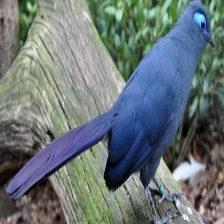
Species: BLUE COAU
Scientific name: COUA CAERULEA